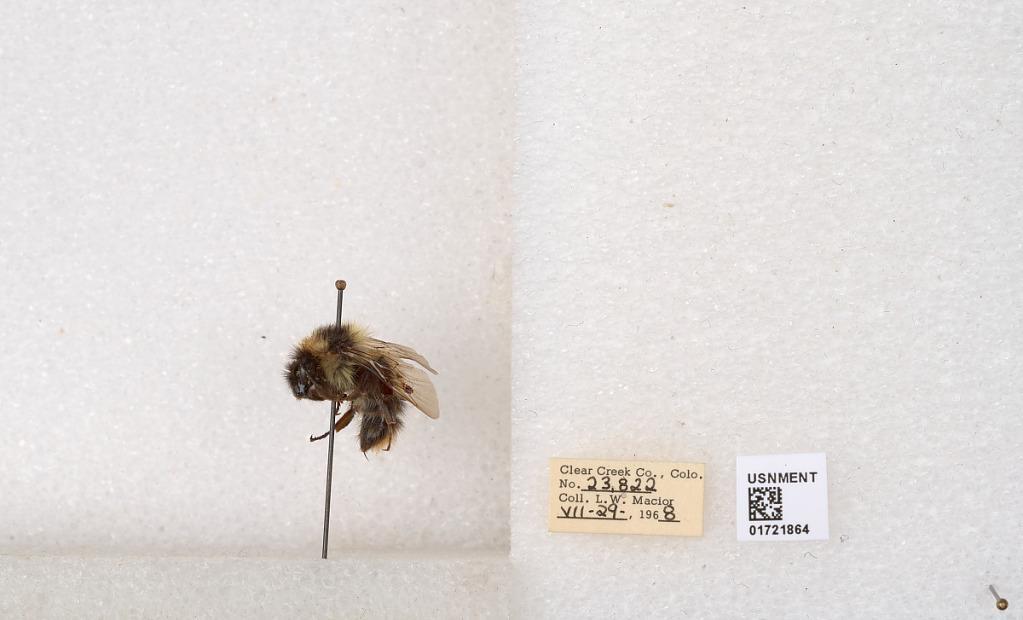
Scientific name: Bombus kirbyellus
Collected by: L. Macior
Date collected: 1968-7-29
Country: United States
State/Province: Colorado
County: Clear Creek
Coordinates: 39.6891, -105.644